Lorient Submarine Base

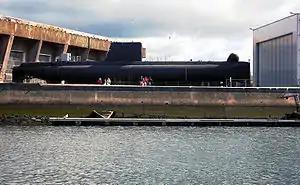
"Daphné"-class submarine Flore (S645)

After 1997 the site became available for civilian use, with the conversion of the pens into industrial units. One of the first companies to move in was Plastimo, which manufactures marine instruments.